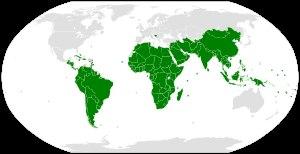
Le Groupe des 77 aux Nations unies est une coalition de pays en développement, conçue pour promouvoir les intérêts économiques et politiques collectifs de ses membres et créer une capacité de négociation accrue aux Nations unies. Il symbolise l'engagement des Nations unies à promouvoir la démocratisation des relations internationales et en constitue un facteur essentiel. Il s'agit d'unir tous les pays en développement afin que, en dépit de leur diversité, ils puissent peser sur les décisions internationales. Créée par 77 pays, l'organisation a grandi et compte actuellement 135 pays membres. Néanmoins, il continue à être désigné comme le G77 dans les négociations et sessions de l'ONU.